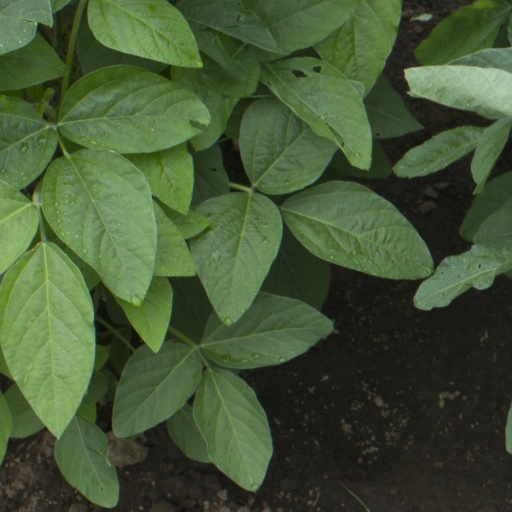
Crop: soybean